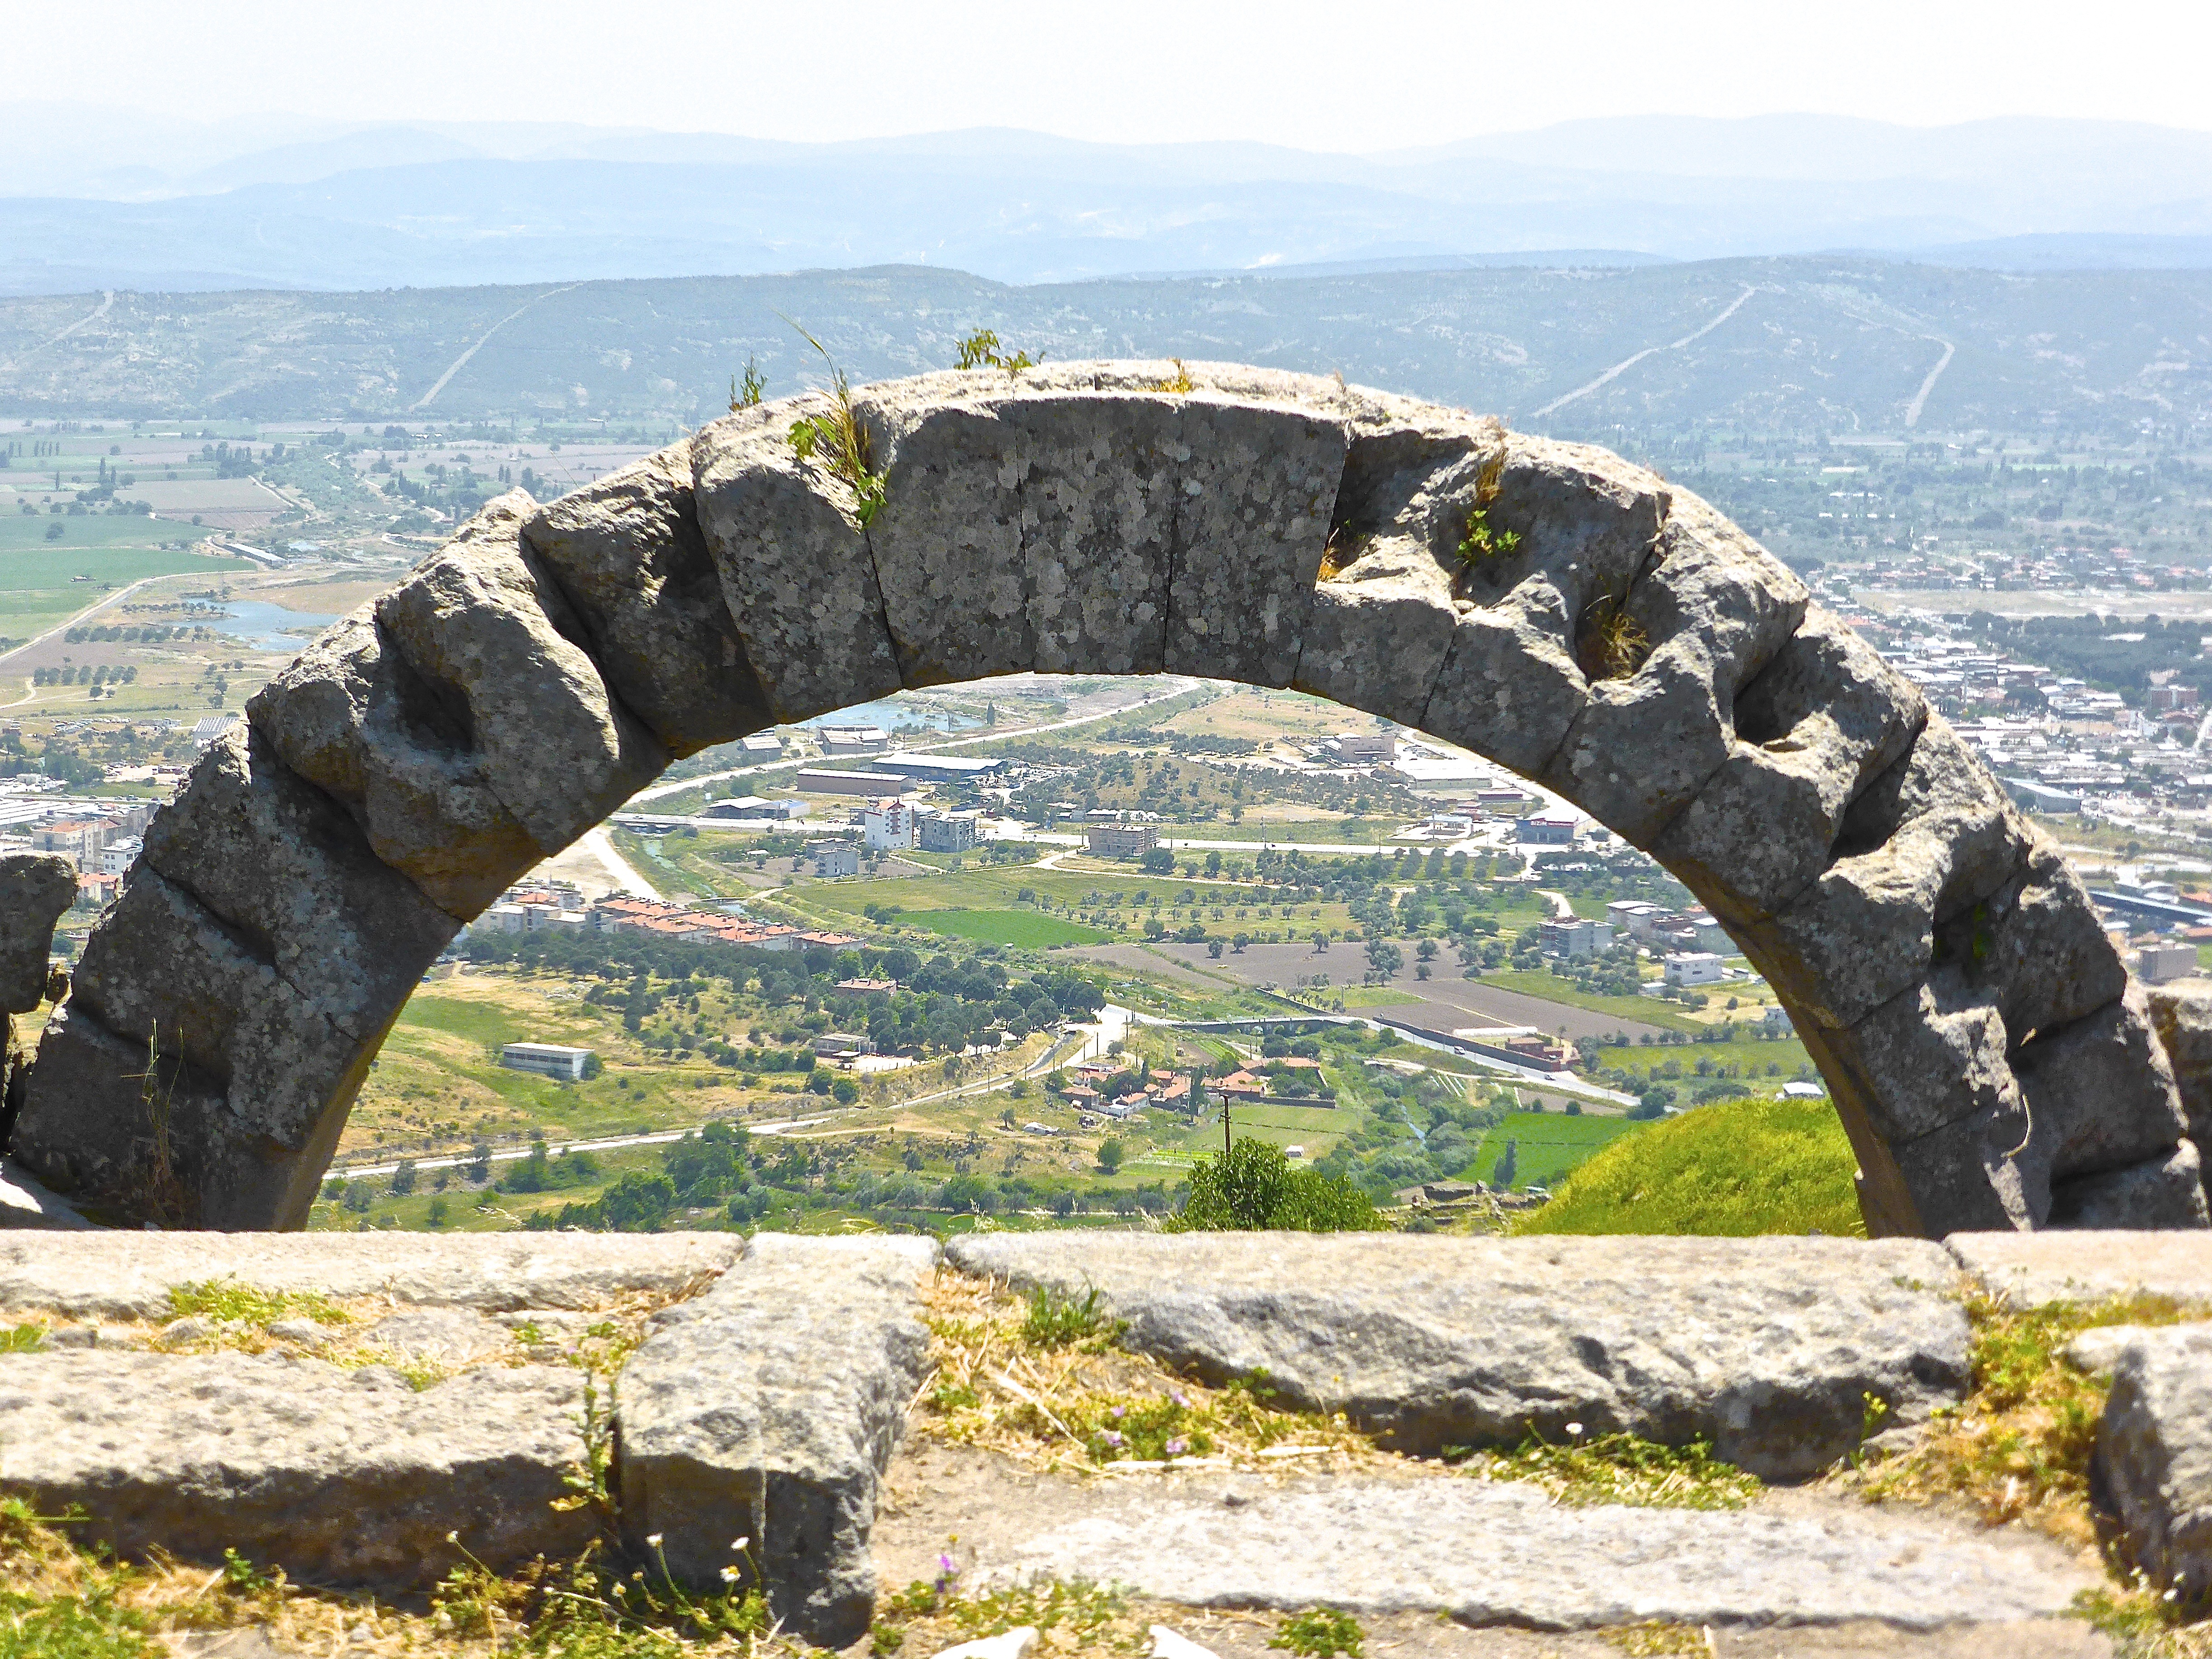
rock, architecture, bridge, antique, old, stone, monument, arch, ancient, landmark, tourism, classical, amphitheatre, archaeology, ruins, turkey, civilization, roman, history, viaduct, aqueduct, arch bridge, devil's bridge, ancient history